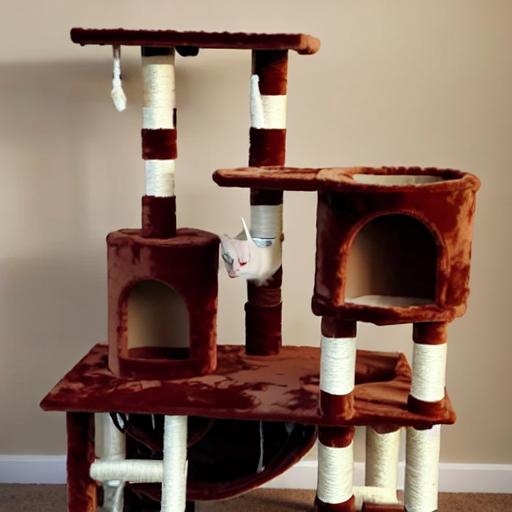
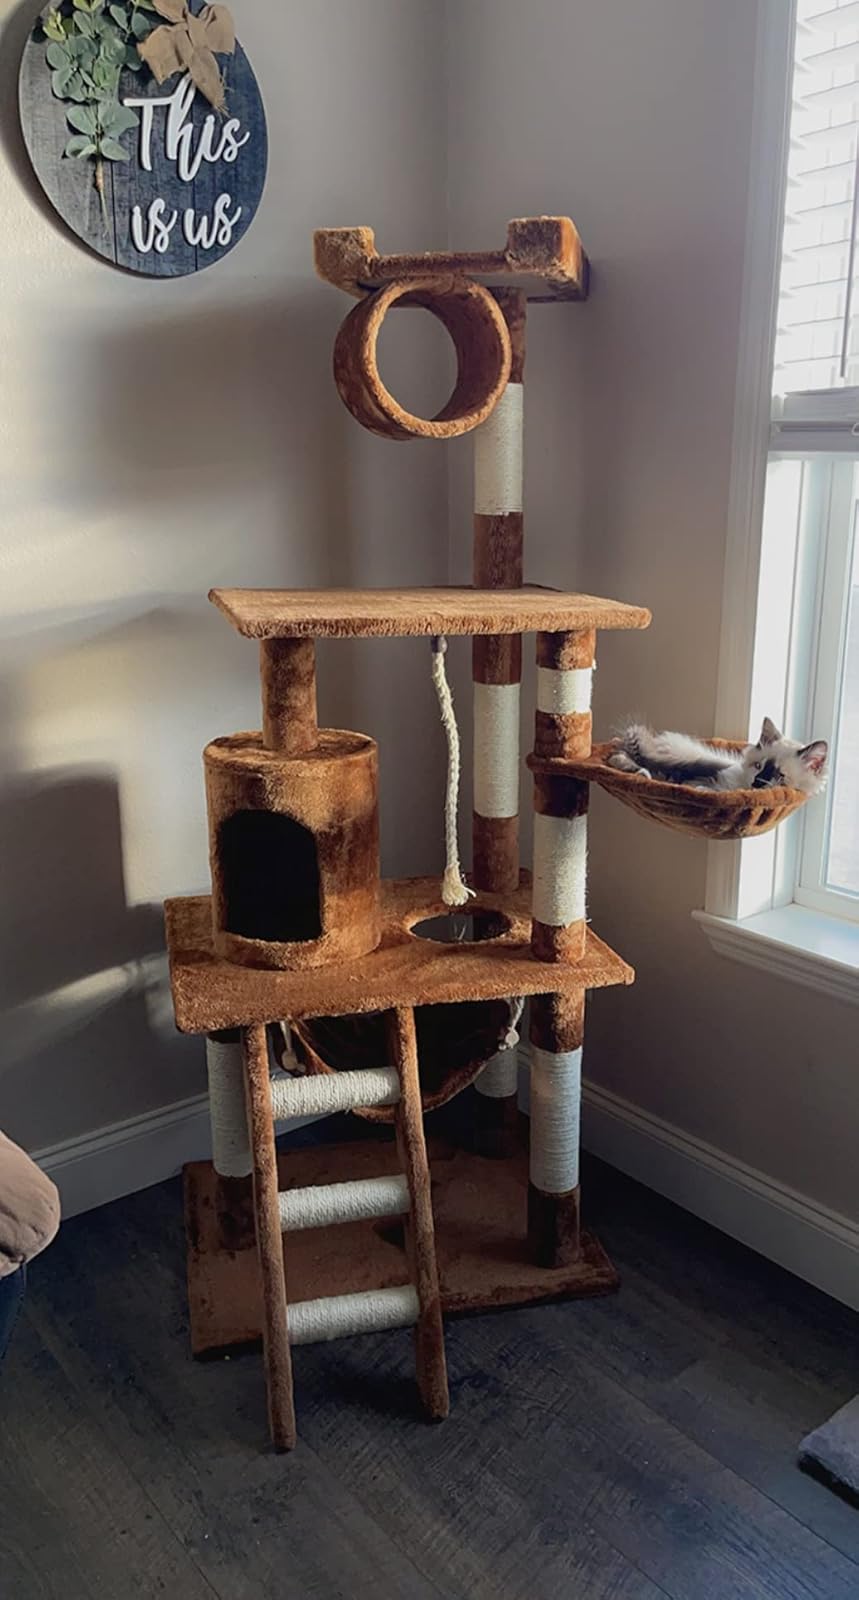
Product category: items_cat tree
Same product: no